Garstang and Knot-End Railway

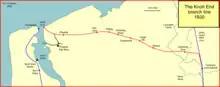
The Knott End branch line in LMS days

Salt extraction near Preesall became a dominant industry from 1890, and the railway conveyed some remarkable tonnages of salt (outward) and coal (inward, for power). The passenger service was discontinued in 1930 and the line closed completely in 1965.